Politics of Mexico

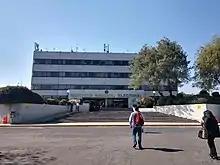
Instituto Nacional Electoral headquarters in Mexico City

A federal presidential election was held on July 2, 2006, concurrent with renovating both chambers of the Congress of the Union. In this election, the Party of the Democratic Revolution (PRD), the Labor Party (PT), and Convergence (CV) formed a coalition called the Coalition for the Good of All. The Institutional Revolutionary Party (PRI) and the Ecologist Green Party (PVEM) formed a coalition called the Alliance for Mexico. The Federal Electoral Tribunal declared Felipe Calderón the winner on September 5 and president-elect. He took office on December 1, 2006, and his term ended on November 30, 2012. Any party did not contest the concurrent congressional elections. Both chambers were completely renewed, and no party obtained an absolute majority. This election has been noted by scholars, including Mexican sociologist Jacqueline Peschard, for the "breakdown in consensus that nearly resulted" as a result of the ensuing indeterminacy and the problems that it has posed for Mexican democracy.